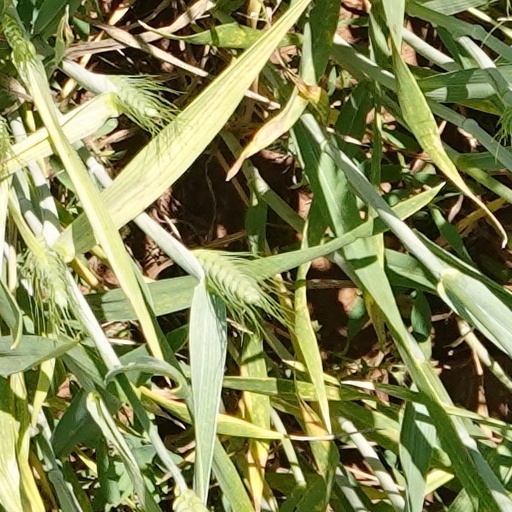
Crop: wheat